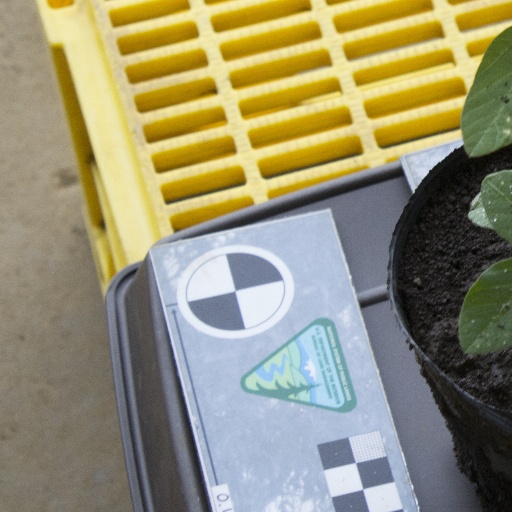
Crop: soybean